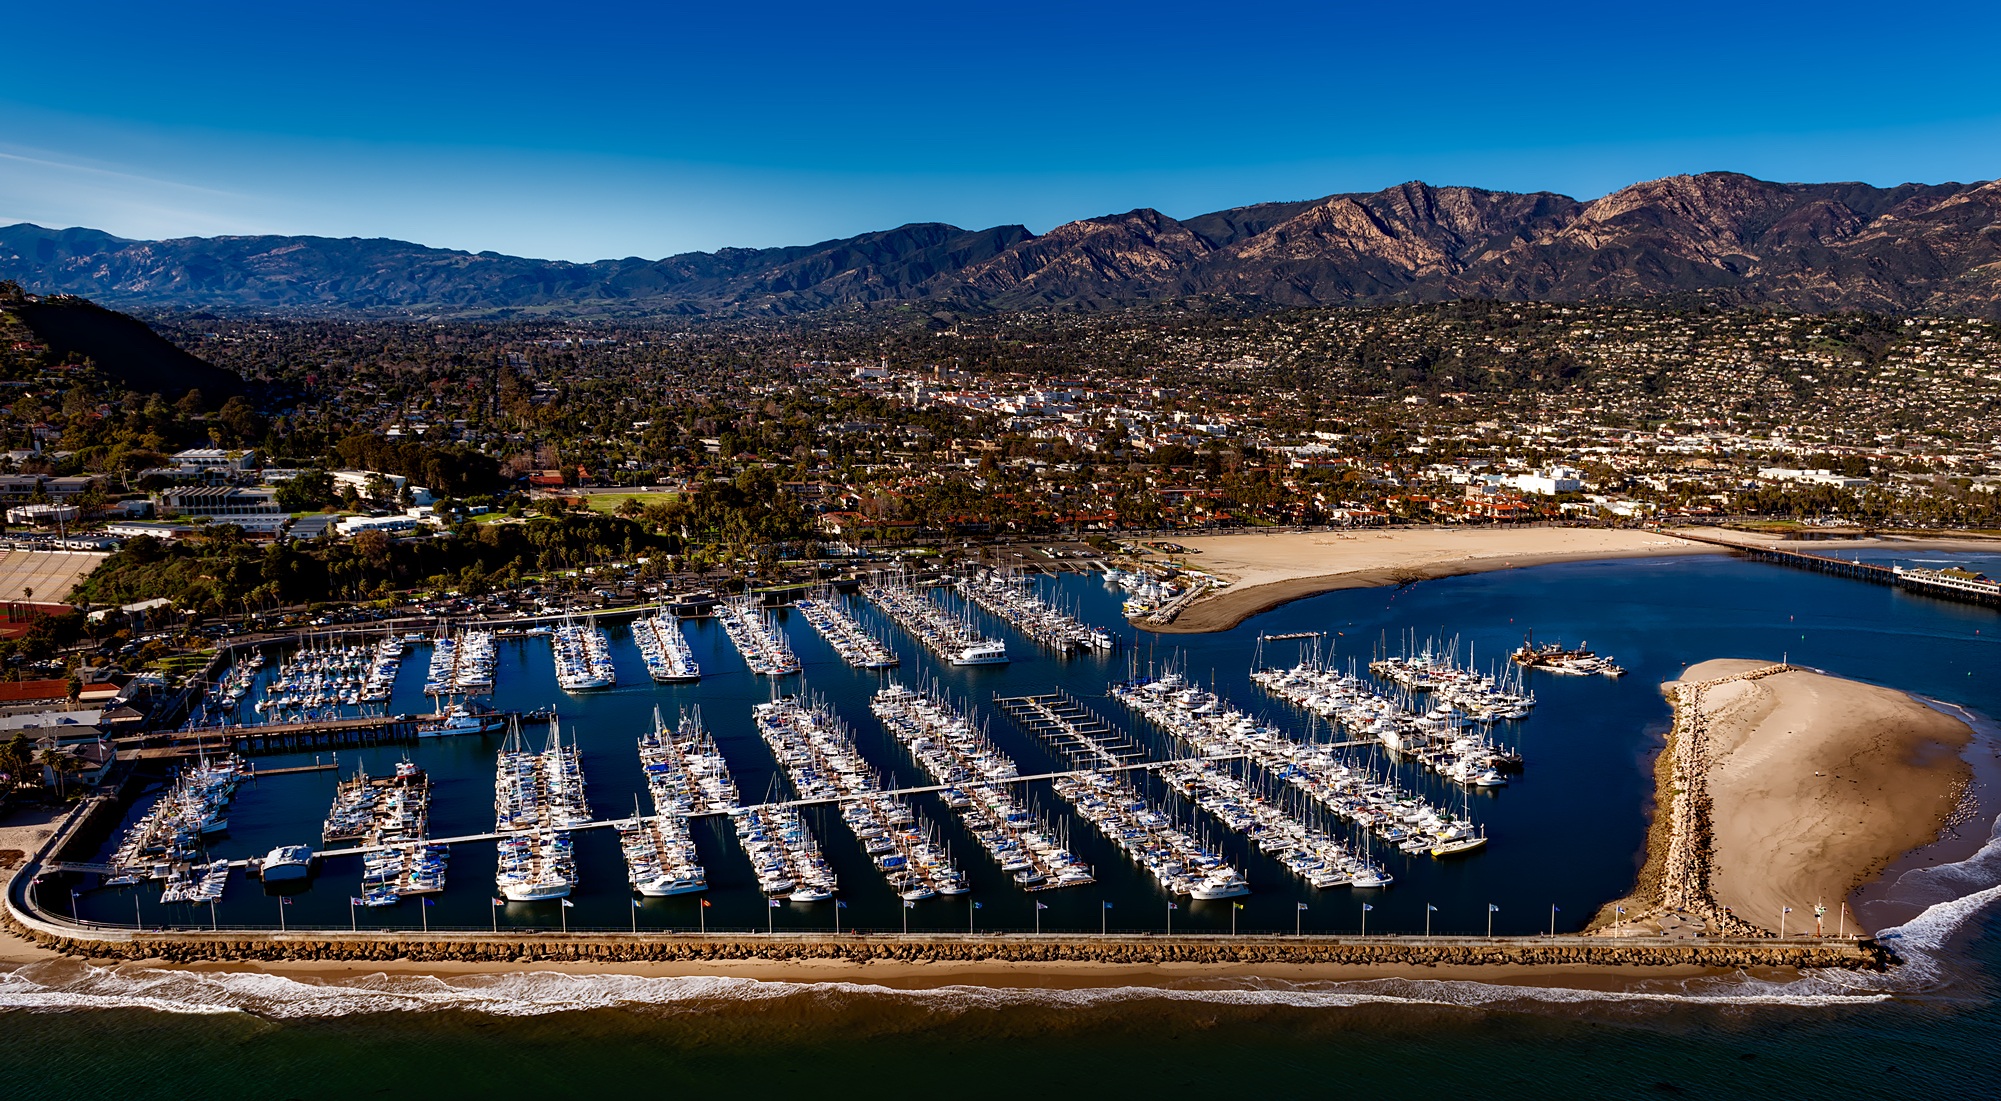
landscape, sea, coast, outdoor, ocean, mountain, dock, structure, shore, city, coastal, panorama, shoreline, scenic, bay, landmark, harbor, marina, california, stadium, hdr, mountains, boats, ships, pacific, sailboats, aerial photography, santa barbara, geographical feature, sport venue